Leonid Dukhovny

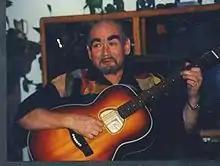
Dukhovny performing in 1993

Leonid (Joseph) Dukhovny (July 18, 1938 – May 4, 2022) was a Soviet and American songwriter, poet, musician, bard, and producer.